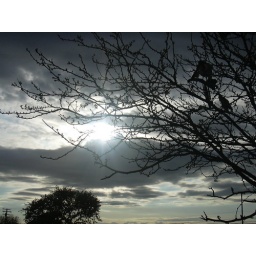
another favorite among the friends. tree in my backyard. sky.plastic bag in the tree